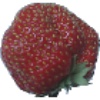
Label: strawberry_wedge